Battle of the sexes in science fiction

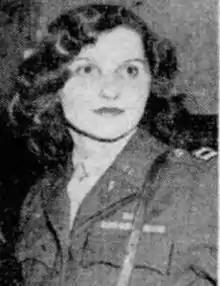
Alice Sheldon, aka James Tiptree Jr

Joanna Russ tackled the subject of the battle of the sexes in a 1980 article entitled "Amor Vincit Foeminam: The Battle of the Sexes in Science Fiction", which listed the various postures taken by science fiction writers for this recurring theme and its implications for the participation of women in science fiction. This essay further prompted Justine Larbalestier to publish a thesis and then a book on the subject.